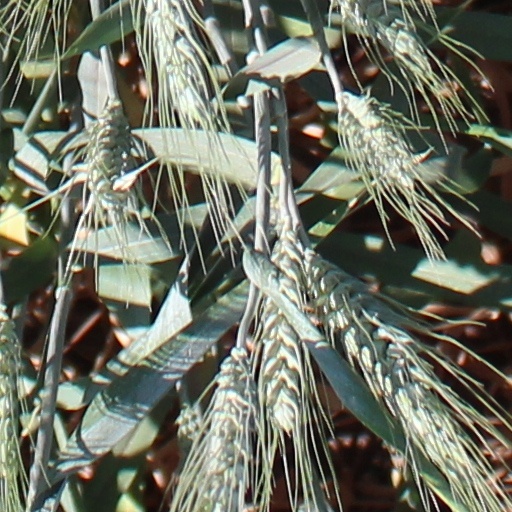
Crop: wheat